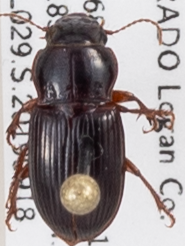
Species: Cratacanthus dubius
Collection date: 2019-09-18
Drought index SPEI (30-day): -0.26
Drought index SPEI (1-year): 0.454
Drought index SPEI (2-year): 0.8